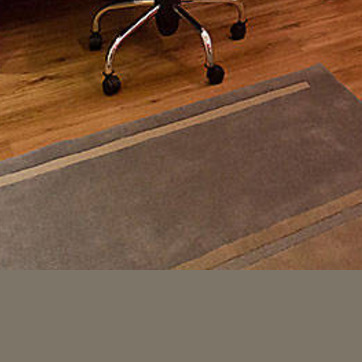
Material: carpet